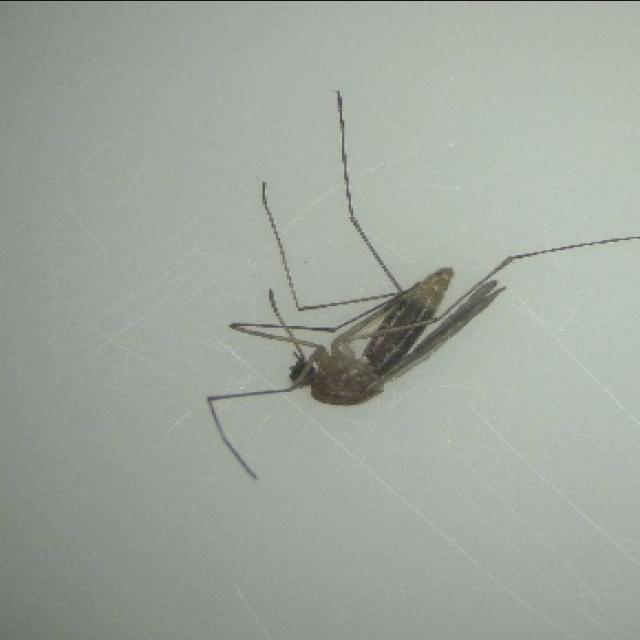
Species: culex_pipiens